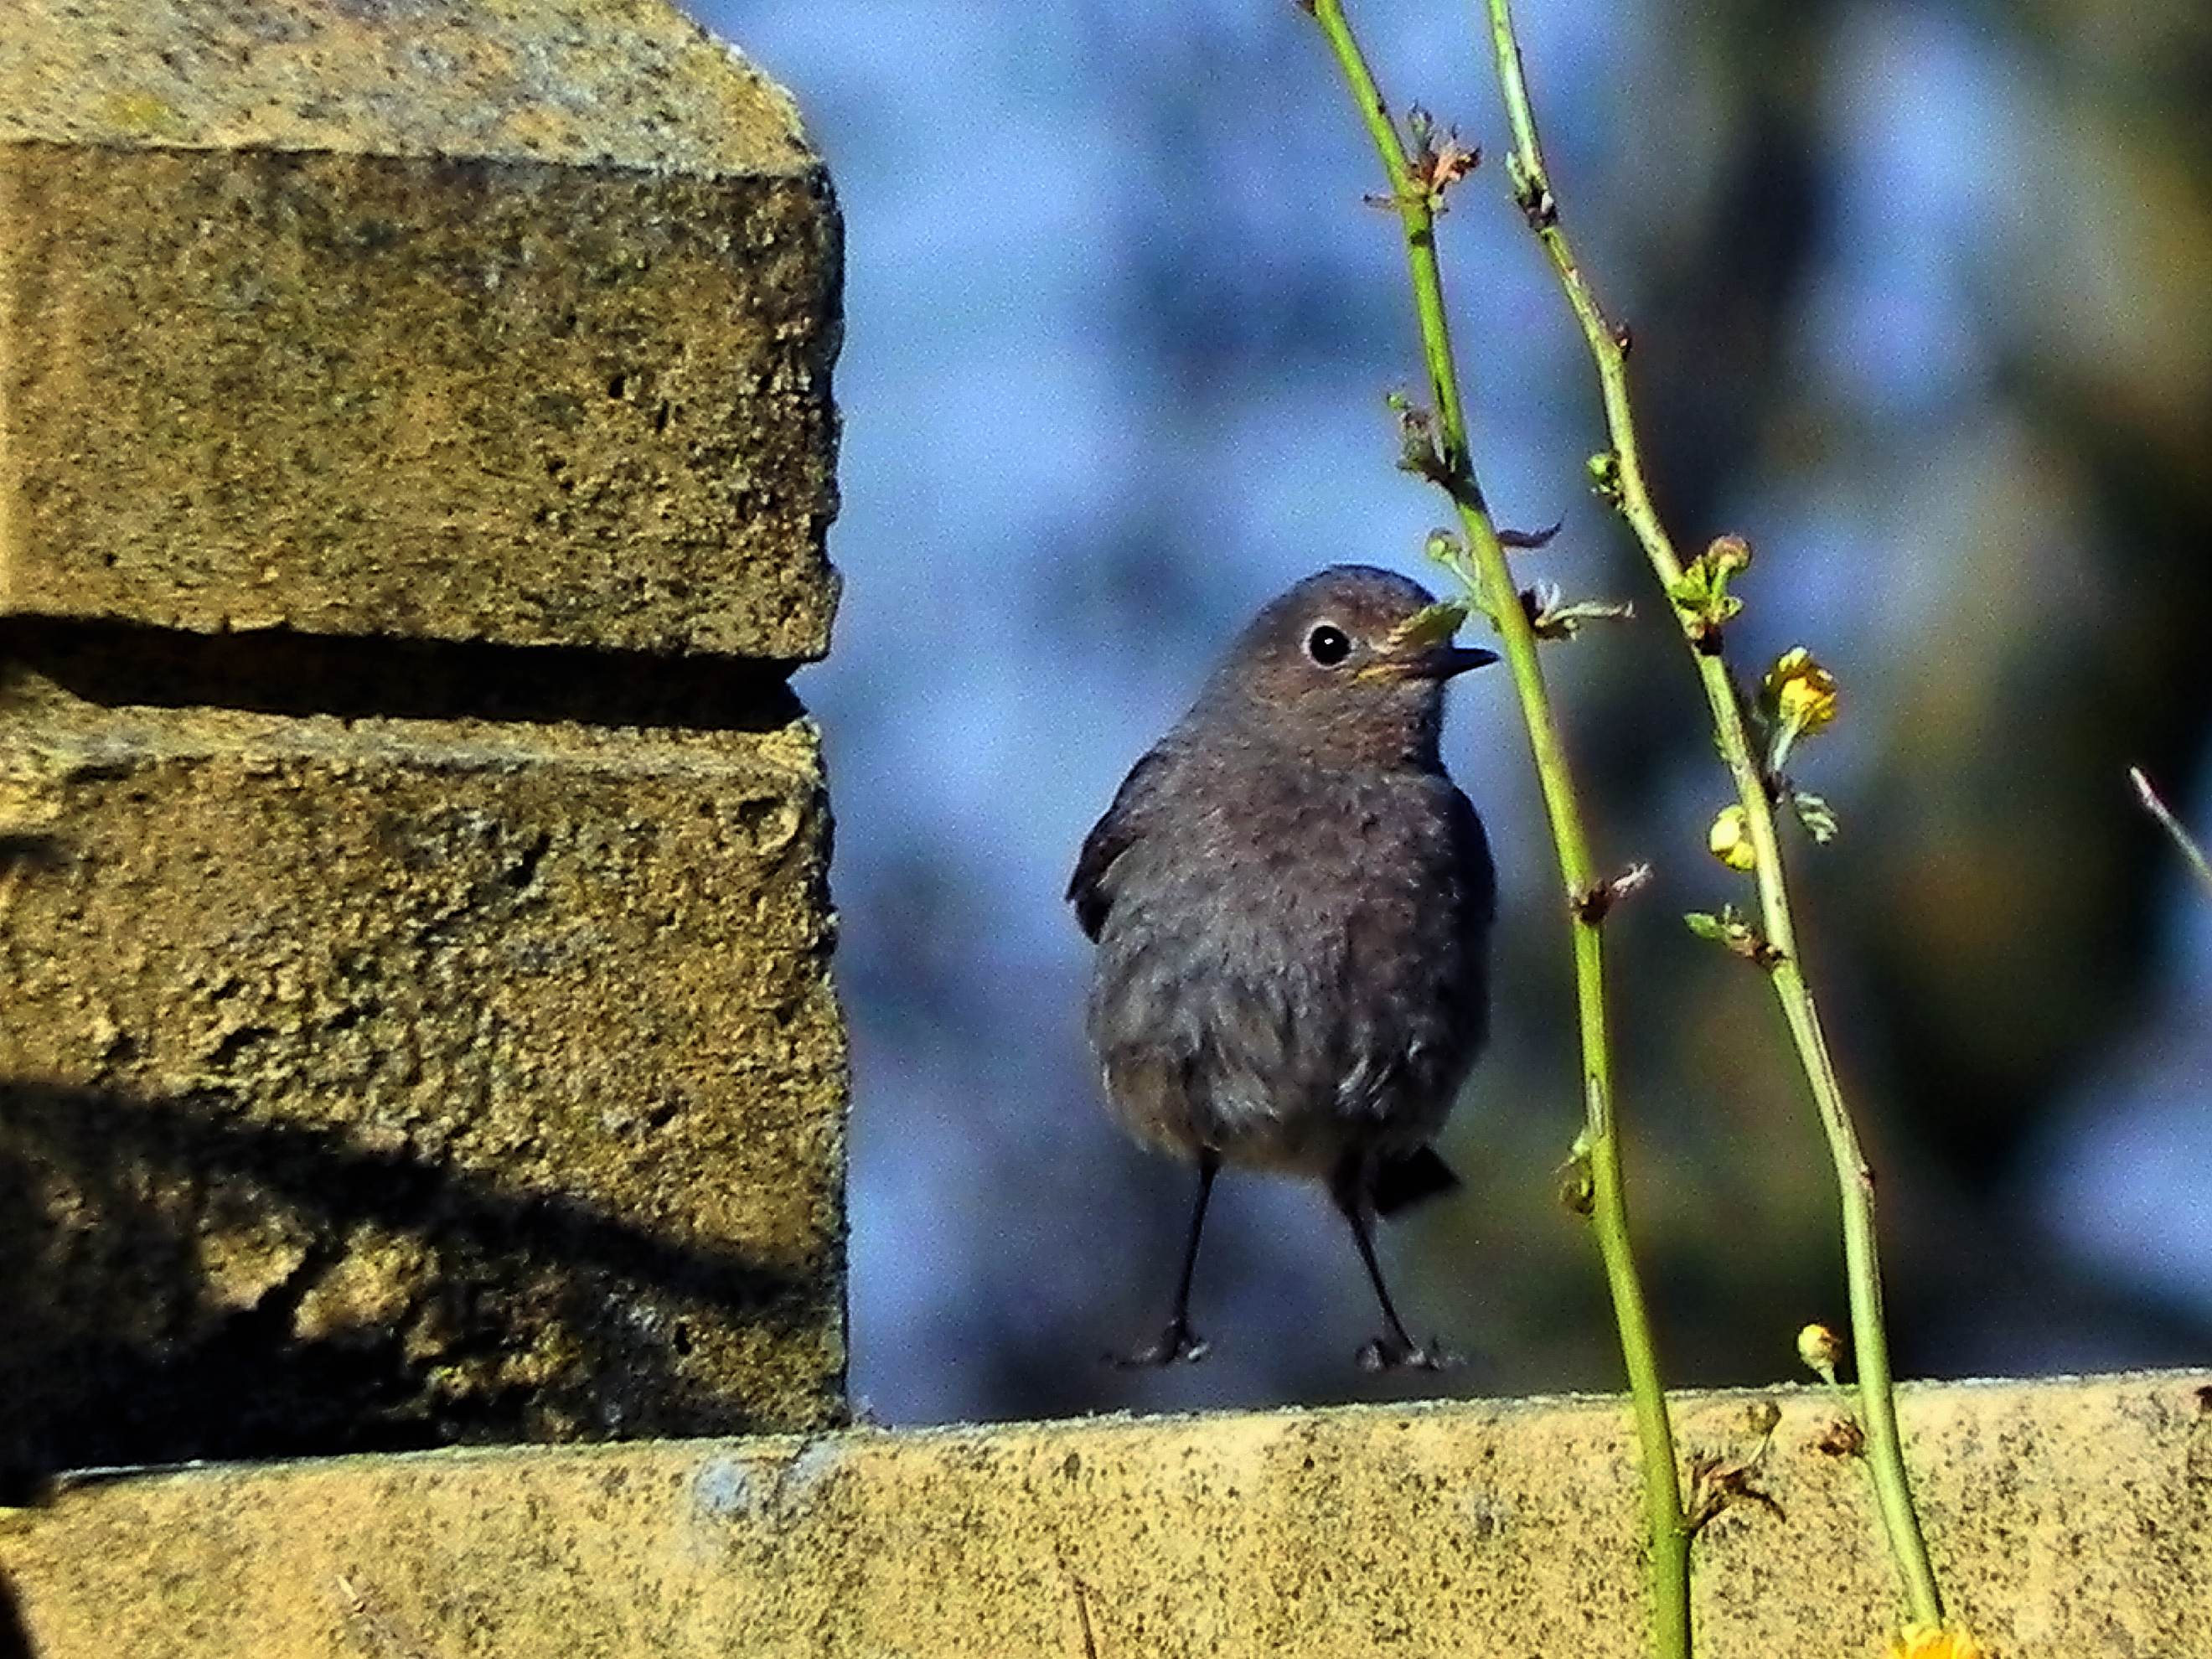
nature, branch, bird, wildlife, beak, fauna, animals, vertebrate, naturaleza, sparrow, ggl1, animales, wren, old world flycatcher, perching bird